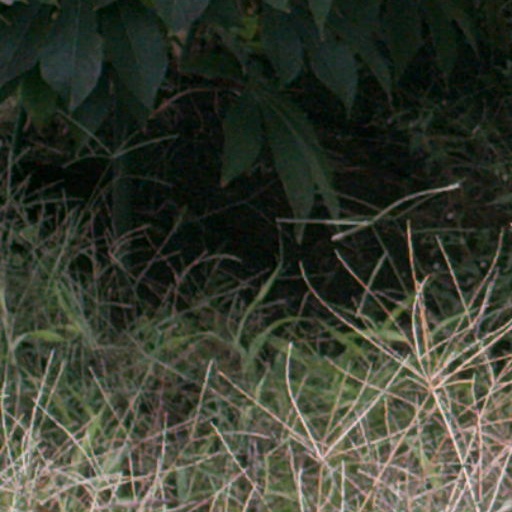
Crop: cassava